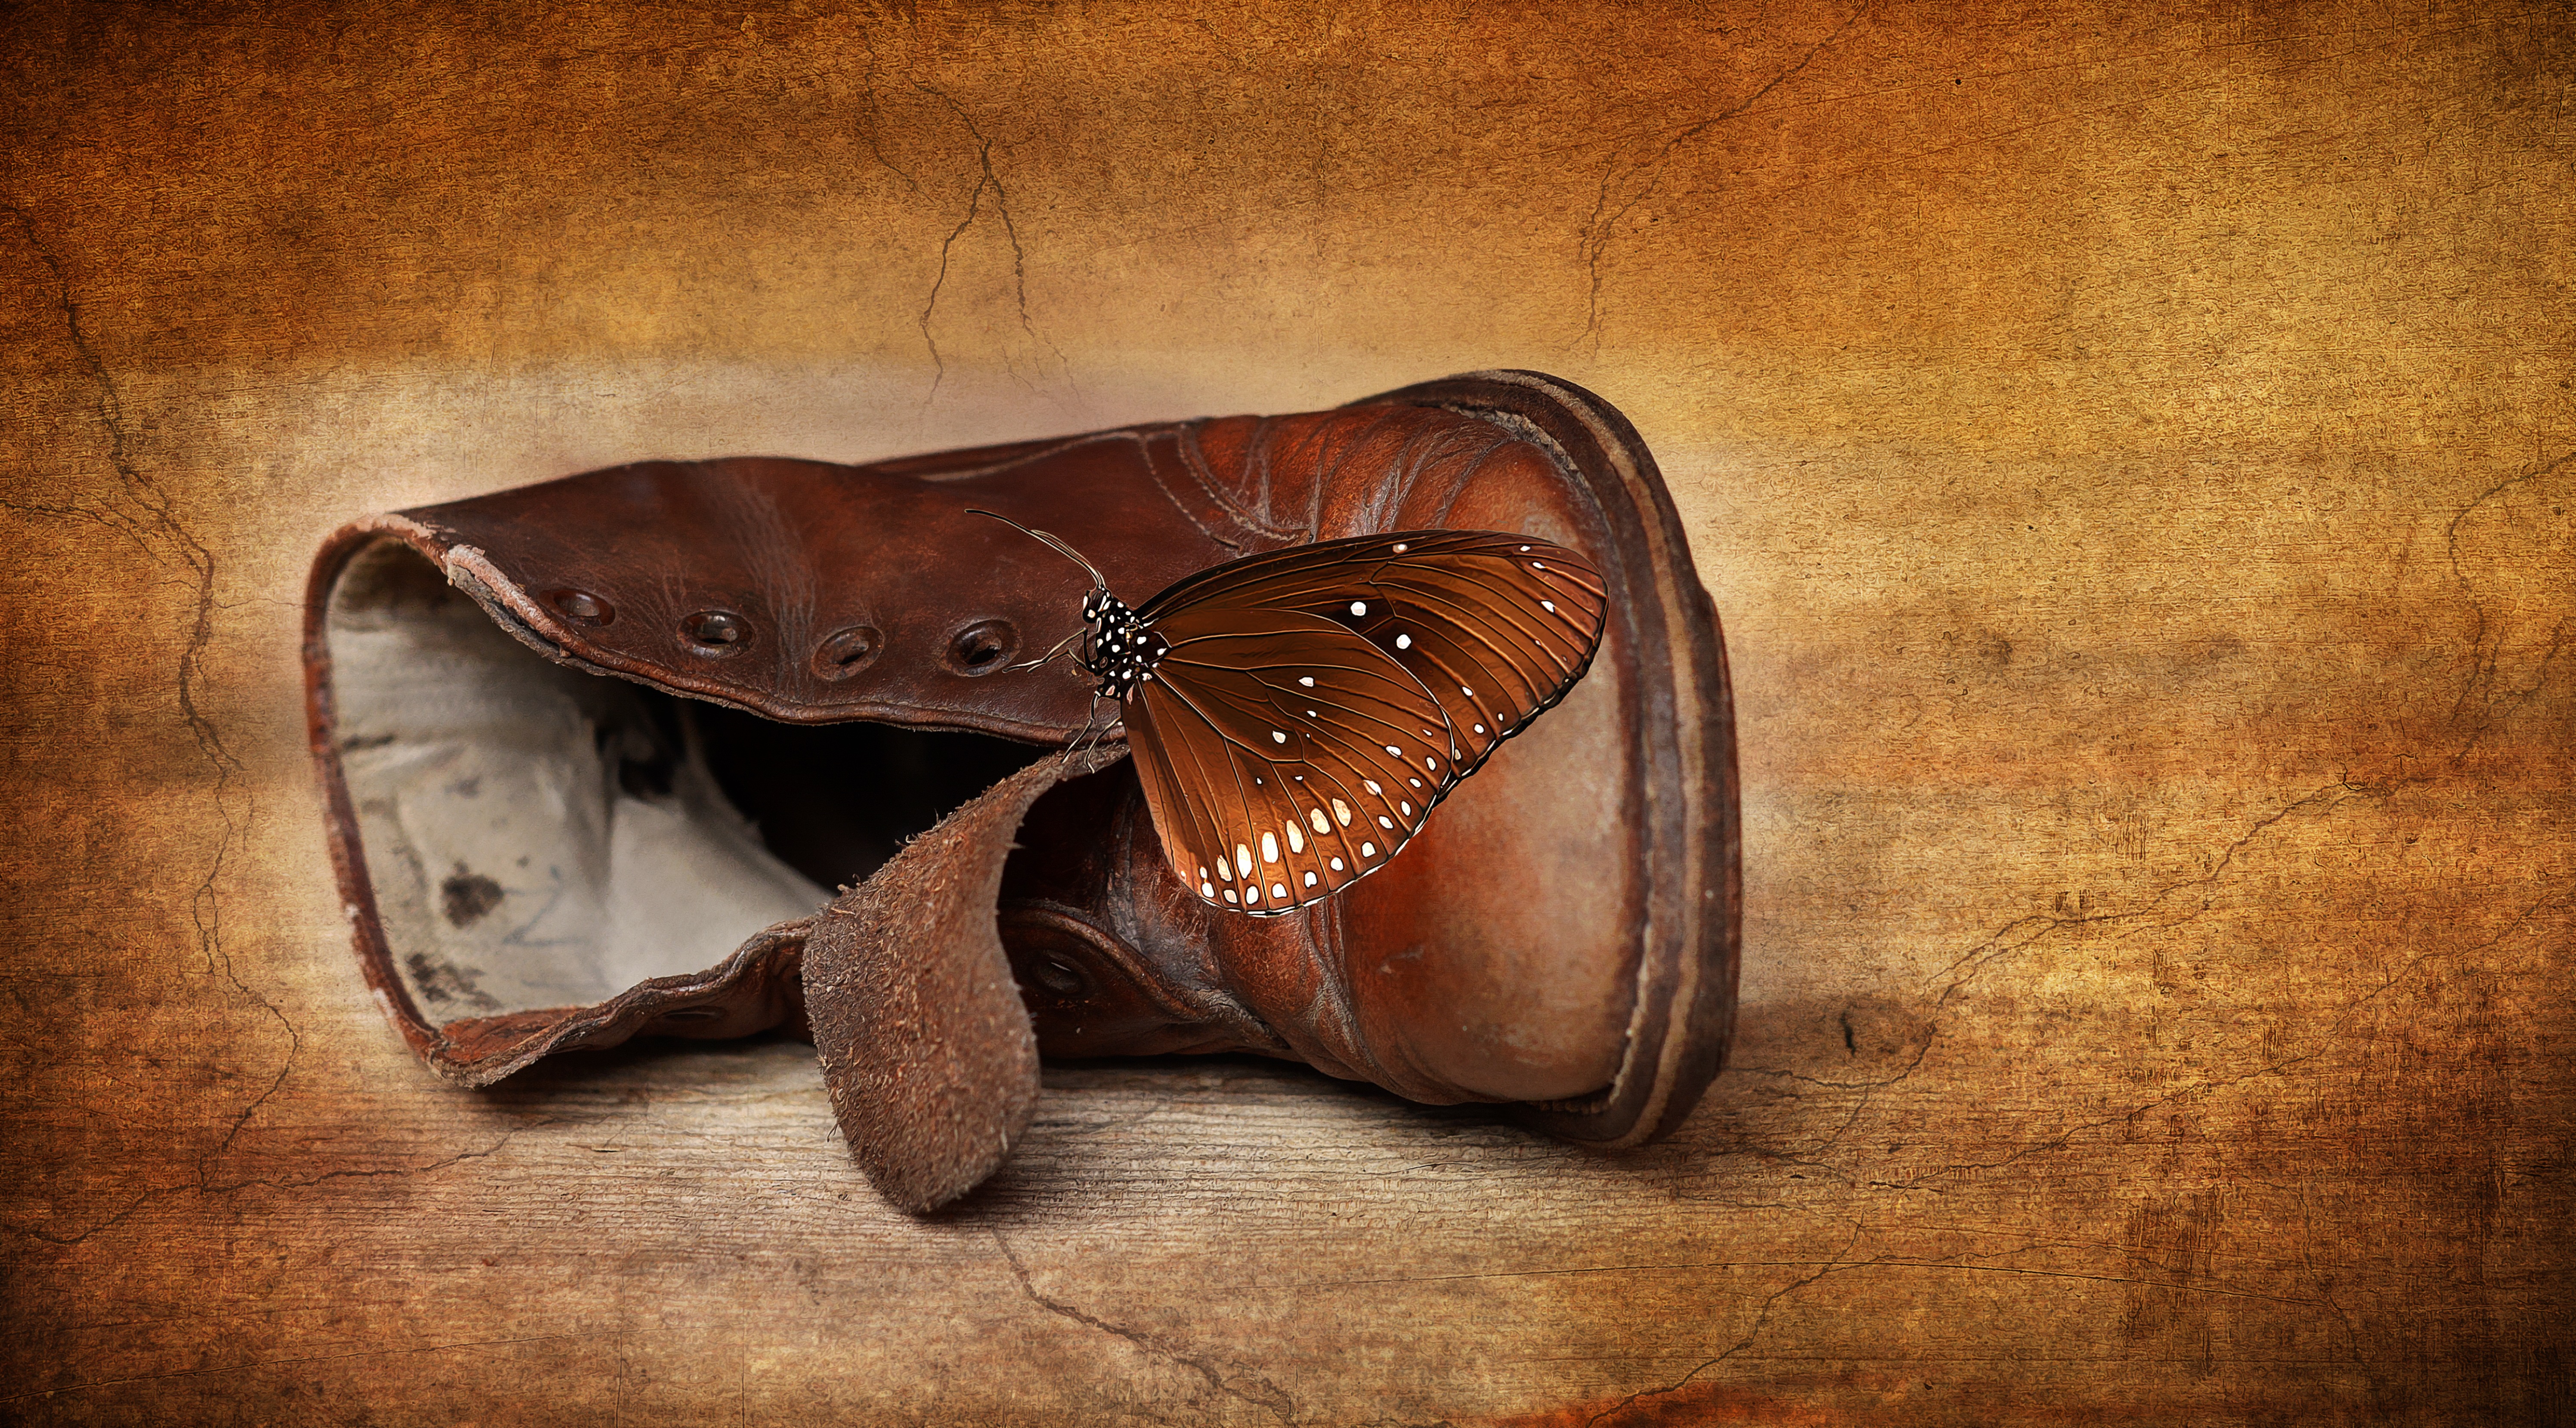
shoe, wood, leather, photography, antique, old, brown, butterfly, close, painting, close up, worn, footwear, organ, used, macro photography, leather shoe, digital painting, children's shoe